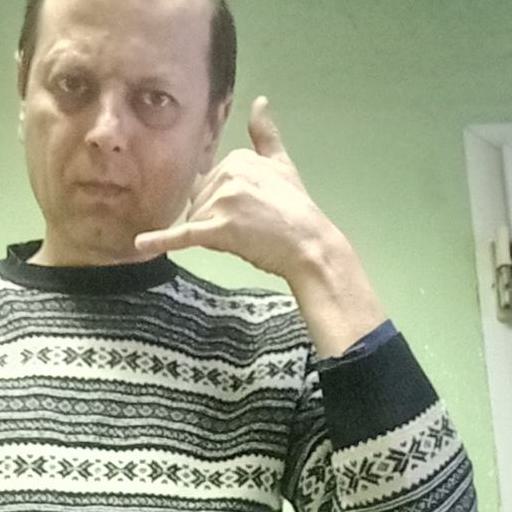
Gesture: call